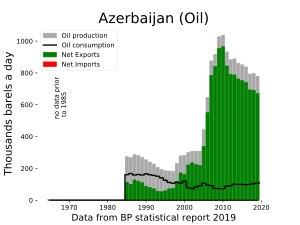
Le secteur de l'énergie en Azerbaïdjan est dominé par le pétrole et de gaz naturel, l'industrie des hydrocarbures de ce pays faisant partie des plus anciennes du monde.